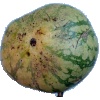
Label: Watermelon 1